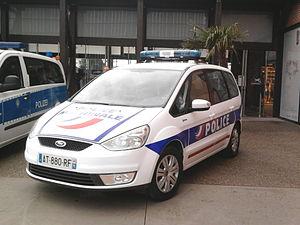
Ford Galaxy de la PAF (Police aux Frontières) à Strasbourg
La direction centrale de la Police aux frontières, anciennement appelée Police de l'air et des frontières, est une direction de la Police nationale chargée de contrôler l'immigration et les frontières en France.